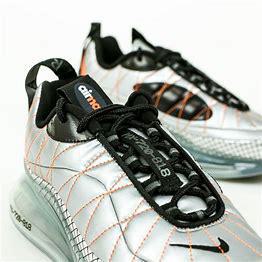
Brand: Nike
Model: MX 720 818